AK-100 (rifle family)

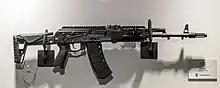
5.45×39mm AK-200 assault rifle

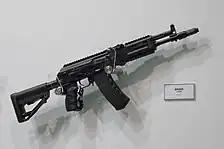
5.45×39mm AK-205 carbine

The AK-200 rifle family was initially conceived around 2009, initially known as the AK-100M series, which is an improved variant of the AK-100 series. The development of the AK-100M series was stopped around 2011, then resumed around 2016. In 2017, Kalashnikov unveiled the modernised versions of the AK-100 family of rifles, under the designation AK-200 series. Main key takeaways compared to the AK-100 variants is the additional picatinny rails, accurized barrel, improved flash hider device, pinned barrel components instead of pressed in. Additionally, the handguard possesses 4 rails instead of two, with a rail on the top of the dustcover, which is hinged. Overall, it is considerably designed to use modern optics compared to its predecessor.